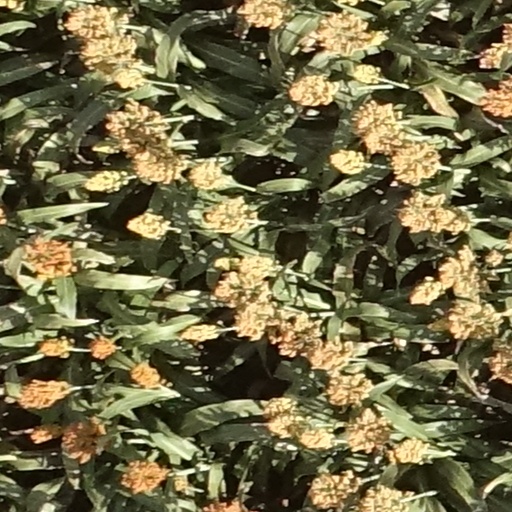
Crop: sorghum